Salvador Dalí

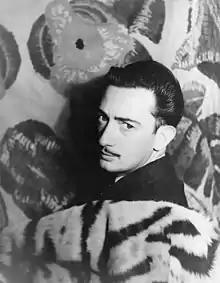
Dalí in 1939

Salvador Domingo Felipe Jacinto Dalí i Domènech, Marquess of Dalí of Púbol (11 May 190423 January 1989), known as Salvador Dalí, was a Spanish surrealist artist renowned for his technical skill, precise draftsmanship, and the striking and bizarre images in his work.